Santa Montefiore

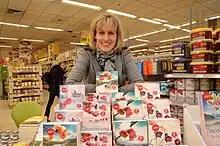
Montefiore in 2013

Santa Montefiore was born Santa Palmer-Tomkinson on 2 February 1970 in Winchester. Her parents are Charles Palmer-Tomkinson, formerly High Sheriff of Hampshire, and Patricia Palmer-Tomkinson (née Dawson), of Anglo-Argentine background. Her father, and other members of her family, represented Great Britain in skiing at Olympic level. The Palmer-Tomkinson family are substantial land-owners in Hampshire and Leicestershire.